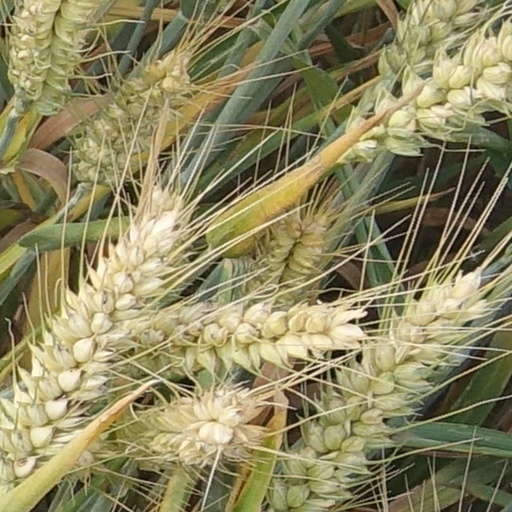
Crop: wheat